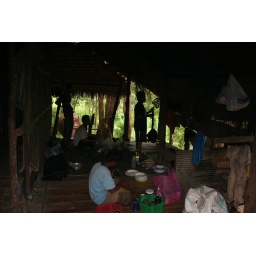
Overnight in the mountains after hiking with the elephants